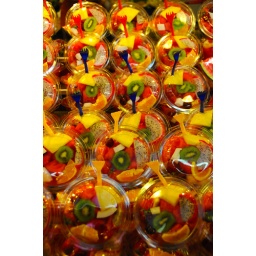
How can you buy some fruits on the Boqueria (spanish market in Barcelona)